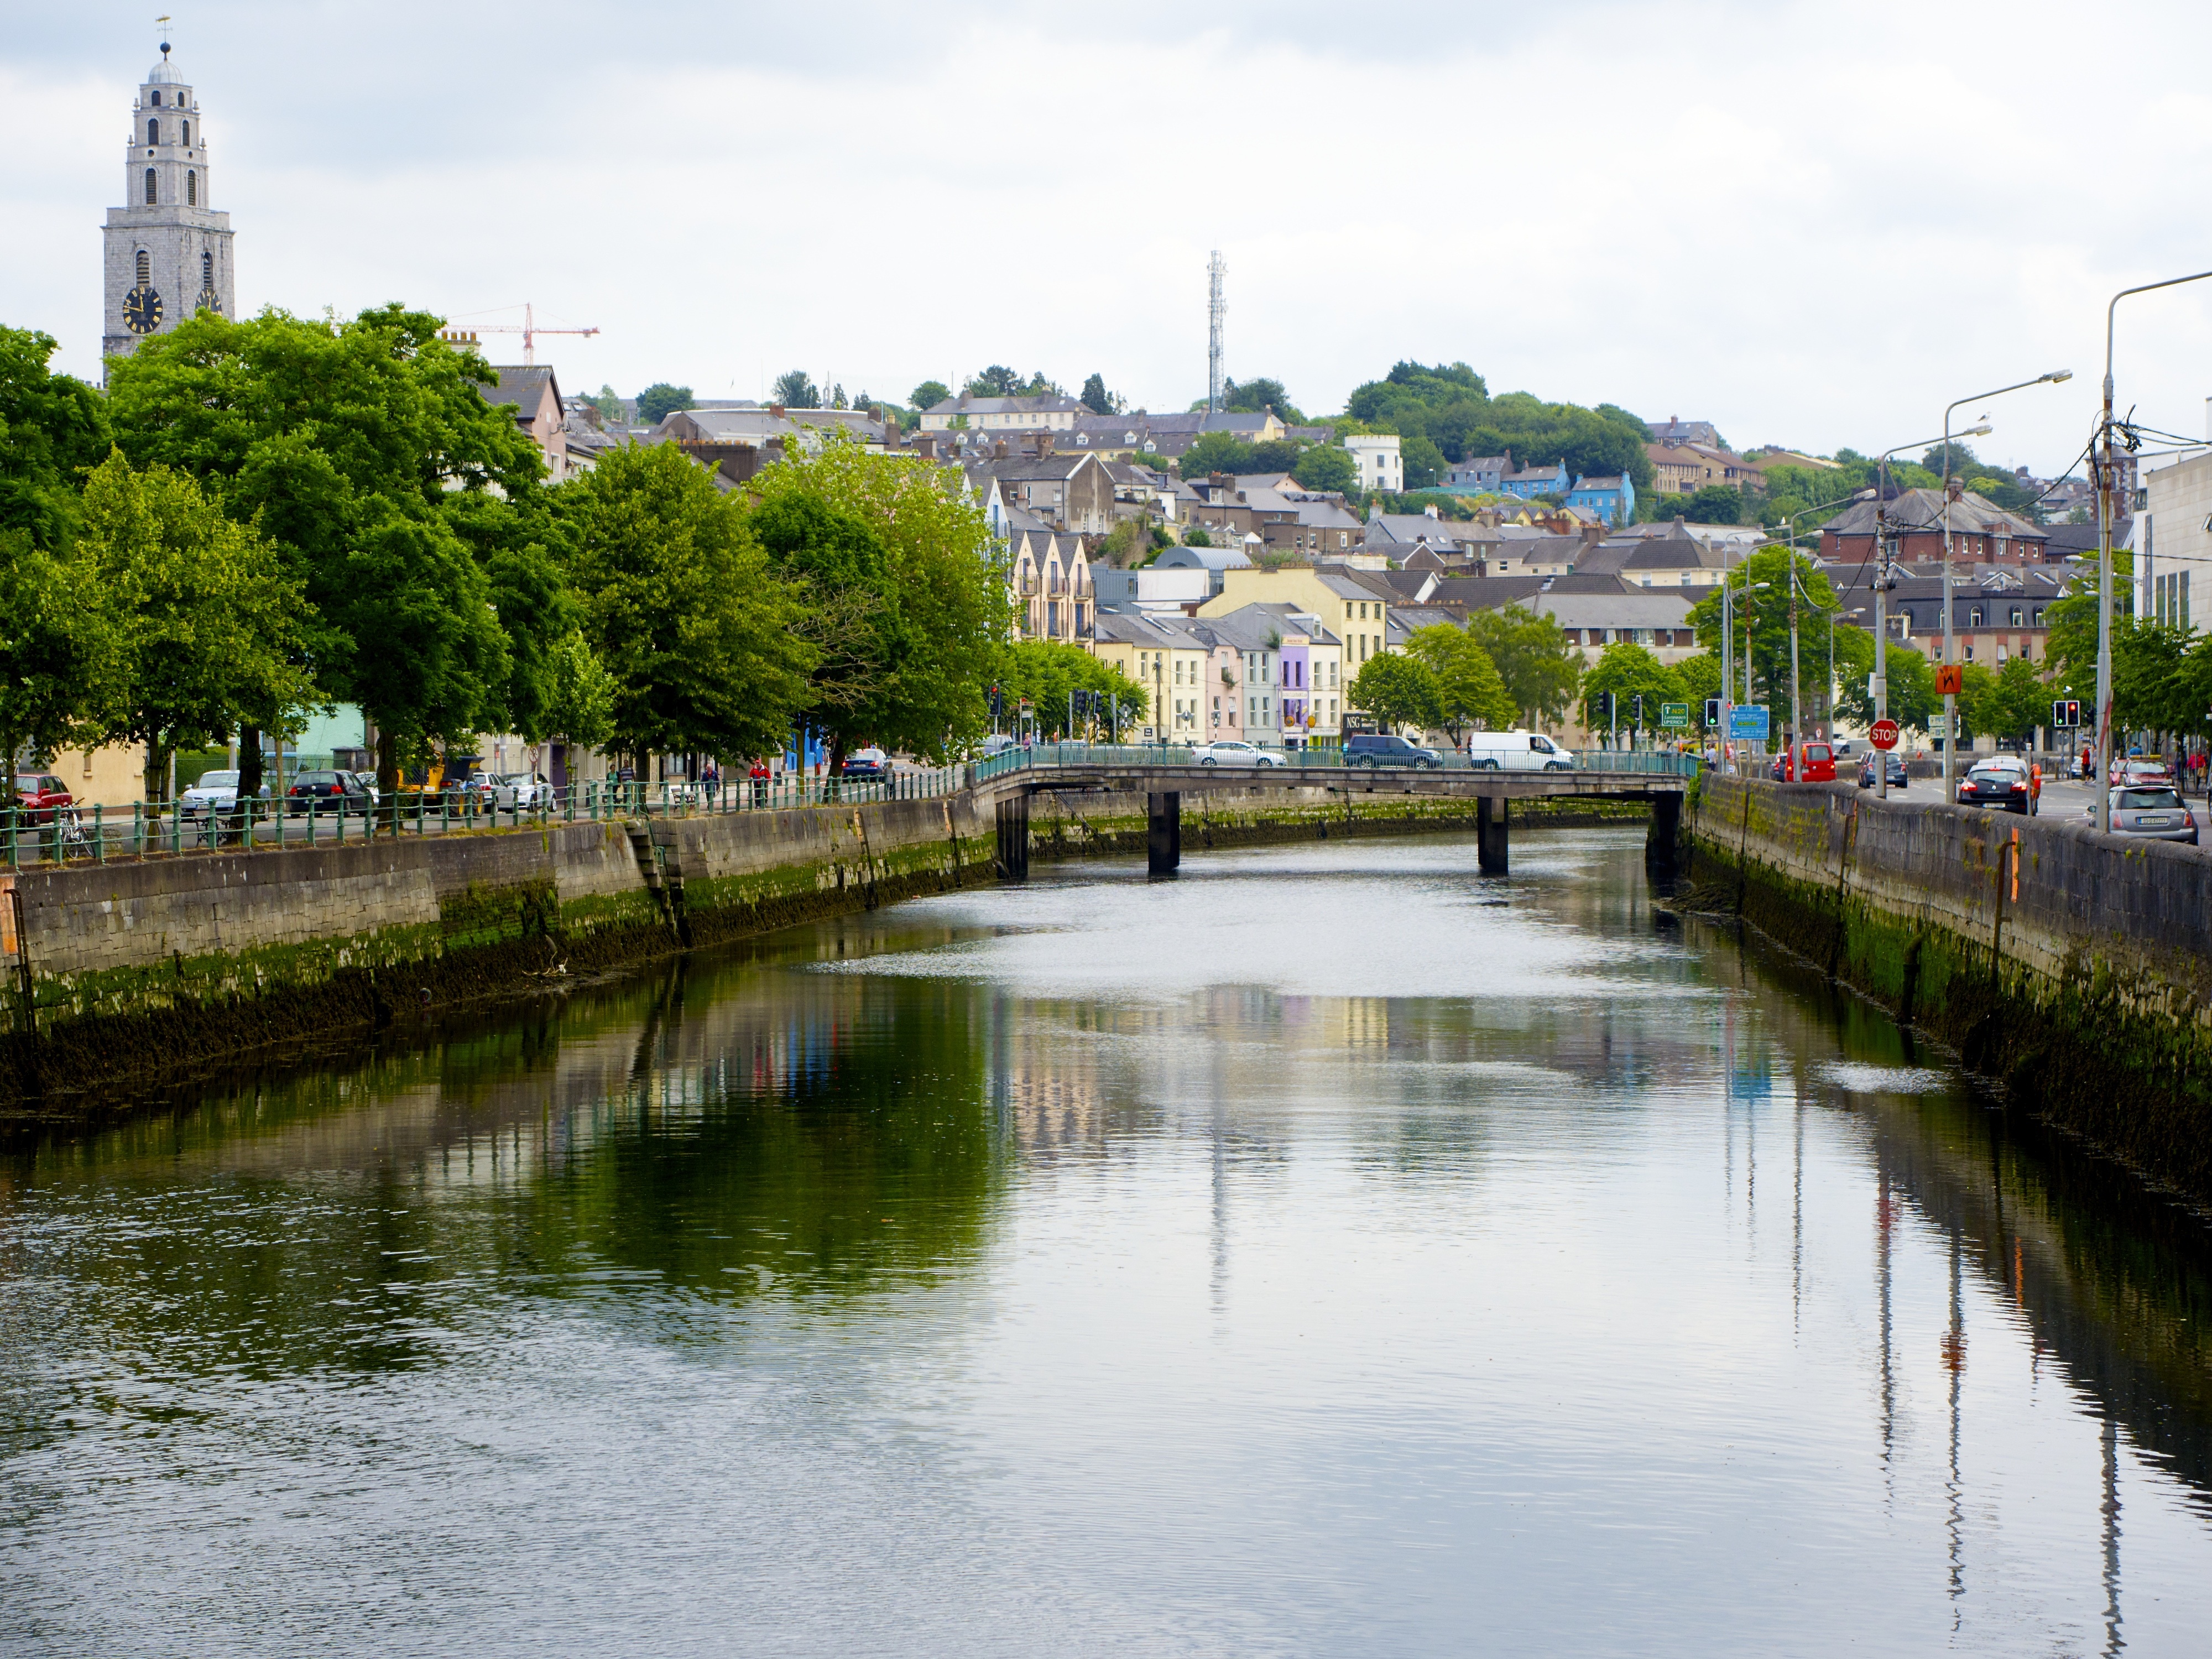
tree, water, flower, town, river, canal, cityscape, reflection, waterway, body of water, cork, ireland, channel, landform, city centre, geographical feature